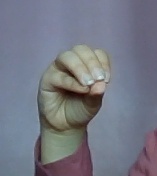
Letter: ha